2015–16 Golden State Warriors season

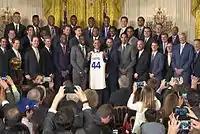
President Barack Obama welcomed the Golden State Warriors to the White House on February 4, 2016, to honor their 2015 NBA Championship win.

In a win against the New York Knicks on January 31, Green tied Hall of Famer Tom Gola's franchise record of nine triple-doubles in a season. Golden State reached the NBA All-Star break at 48–4, the best start to an NBA season at this juncture. On February 13, Klay Thompson won the Three-Point Contest at the All-Star weekend, beating Stephen Curry 27–23 in the final round. The 27 points tied Curry's record set the previous year for most points scored in a round. By defeating the Atlanta Hawks on February 22, the Warriors became the fastest team to reach 50 wins in a season, accomplishing this in just 55 games. Golden State also had 30 assists in a game for the 29th time this season, setting a new franchise record. On February 27, the Warriors defeated the Oklahoma City Thunder and won their 29th road game of the season, breaking the franchise record of 28 which they set last season. They also became the fastest team ever in NBA history to clinch a playoff berth, accomplishing it in just 58 games. They bettered the 1985–86 Boston Celtics by just one day. This was also the earliest a team had clinched a playoff spot in February since the 1987–88 Los Angeles Lakers (although the season started almost two weeks earlier than the season did within their respective calendar years). In this game Stephen Curry also broke the single season three-point record (286), a record that he himself held, by making his 287th and 288th three-pointers of the season as two of his 12 three-pointers of the game, tying the single game NBA three-point record (jointly holding it with Kobe Bryant and Donyell Marshall).